Cathedral of Kars

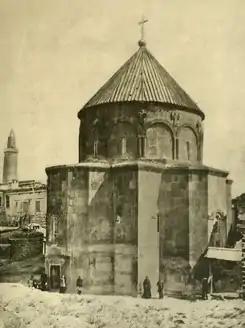
The cathedral in the early 20th century

It is a central planned domed tetraconch, and imitates the seventh-century Church of Saint John, Mastara. The main entrance of the church is on the western side also has two more gates on the south and north sides. "Its interior plan is reflected in the exterior volumes. Four apses radiate from a central square bay, over which rises a circular dome. Externally, the right angles of the square between the conchs protrude about three meters beyond the sides of the apses; inside they are represented by four dihedral angles each surmounted with a squinch."